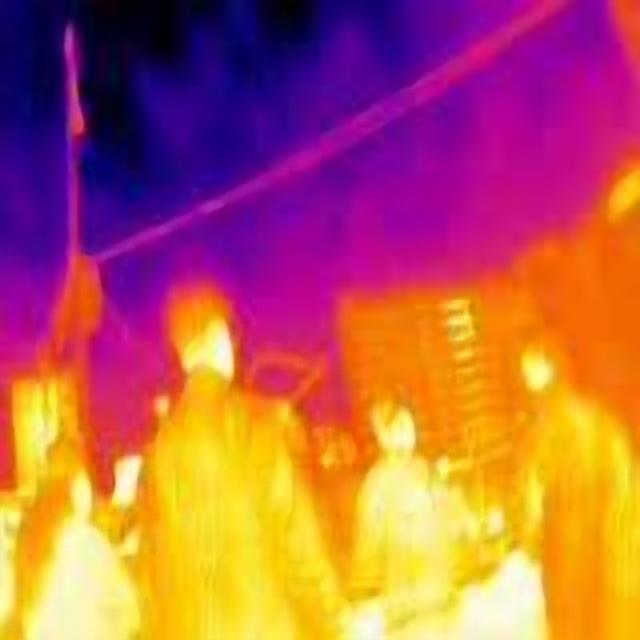
Detected objects:
label: person
label: person
label: person
label: person